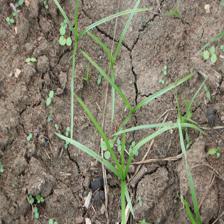
Label: Grass